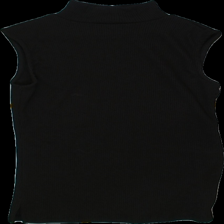
View: front
Type: Tank top
Category: Ladies
Brand: Lager 157
Colors: Black
Material: 80%polyester 20%viscose
Pattern: Plain
Cut: Regular, Turtle neck
Size: XS
Season: Summer
Trend: No trend
Stains: No
Damage: 0
Price range: 50-100
Recommended usage: Reuse